2018 Summer Youth Olympics

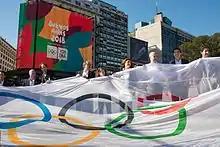
Olympic Flag at Plaza de la República

During June 2015 a small delegation from Nanjing Youth Olympic Games Organizing Committee (NYOGOC) visited Buenos Aires for a series of debriefing workshops and seminars to pass on their expertise focusing on strategic decisions to be made in the early stages such as legacy, the use of the YOG to impact youth and sport, and benefits of the YOG to engage communities. The CEOs of Singapore 2010, Lillehammer 2016 and Innsbruck 2012 also took part of these meetings that were presided over by Frank Fredericks.